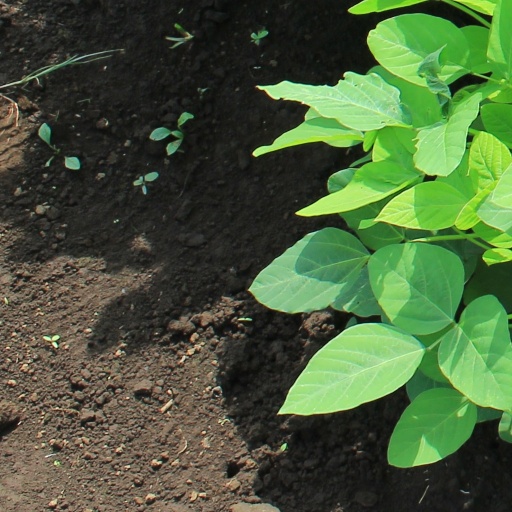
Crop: soybean